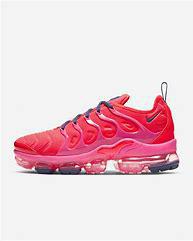
Brand: Nike
Model: Air Vapormax Plus